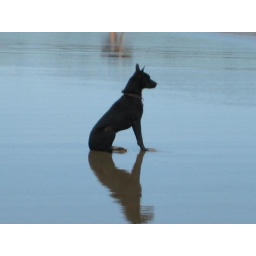
cool dog in bondi beach in Sidney